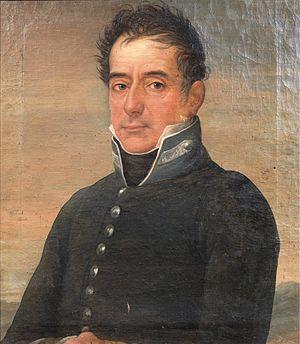
Francisco de Paula María Baso Copons y Navia, né à Malaga le 21 août 1764, mort à Madrid le 18 septembre 1842, militaire et homme politique espagnol.